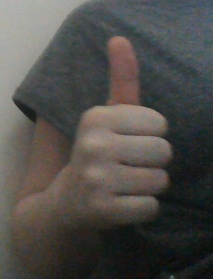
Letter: aleff